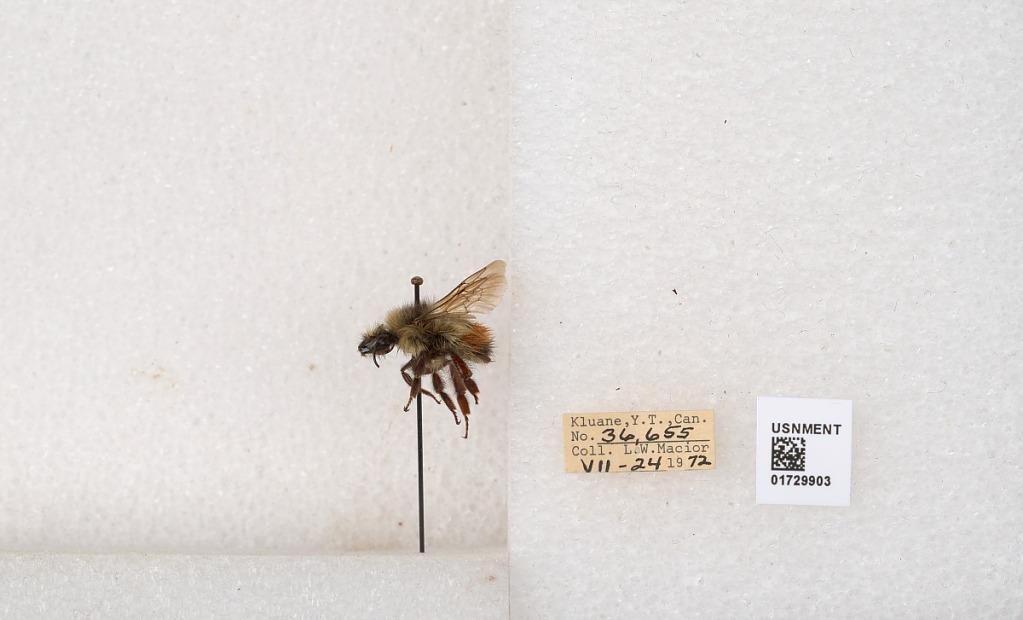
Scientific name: Bombus flavifrons Cresson
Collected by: L. Macior
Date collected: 1972-7-24
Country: Canada
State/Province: Yukon Territory
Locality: Kluane National Park and Reserve
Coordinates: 60.7493, -139.504